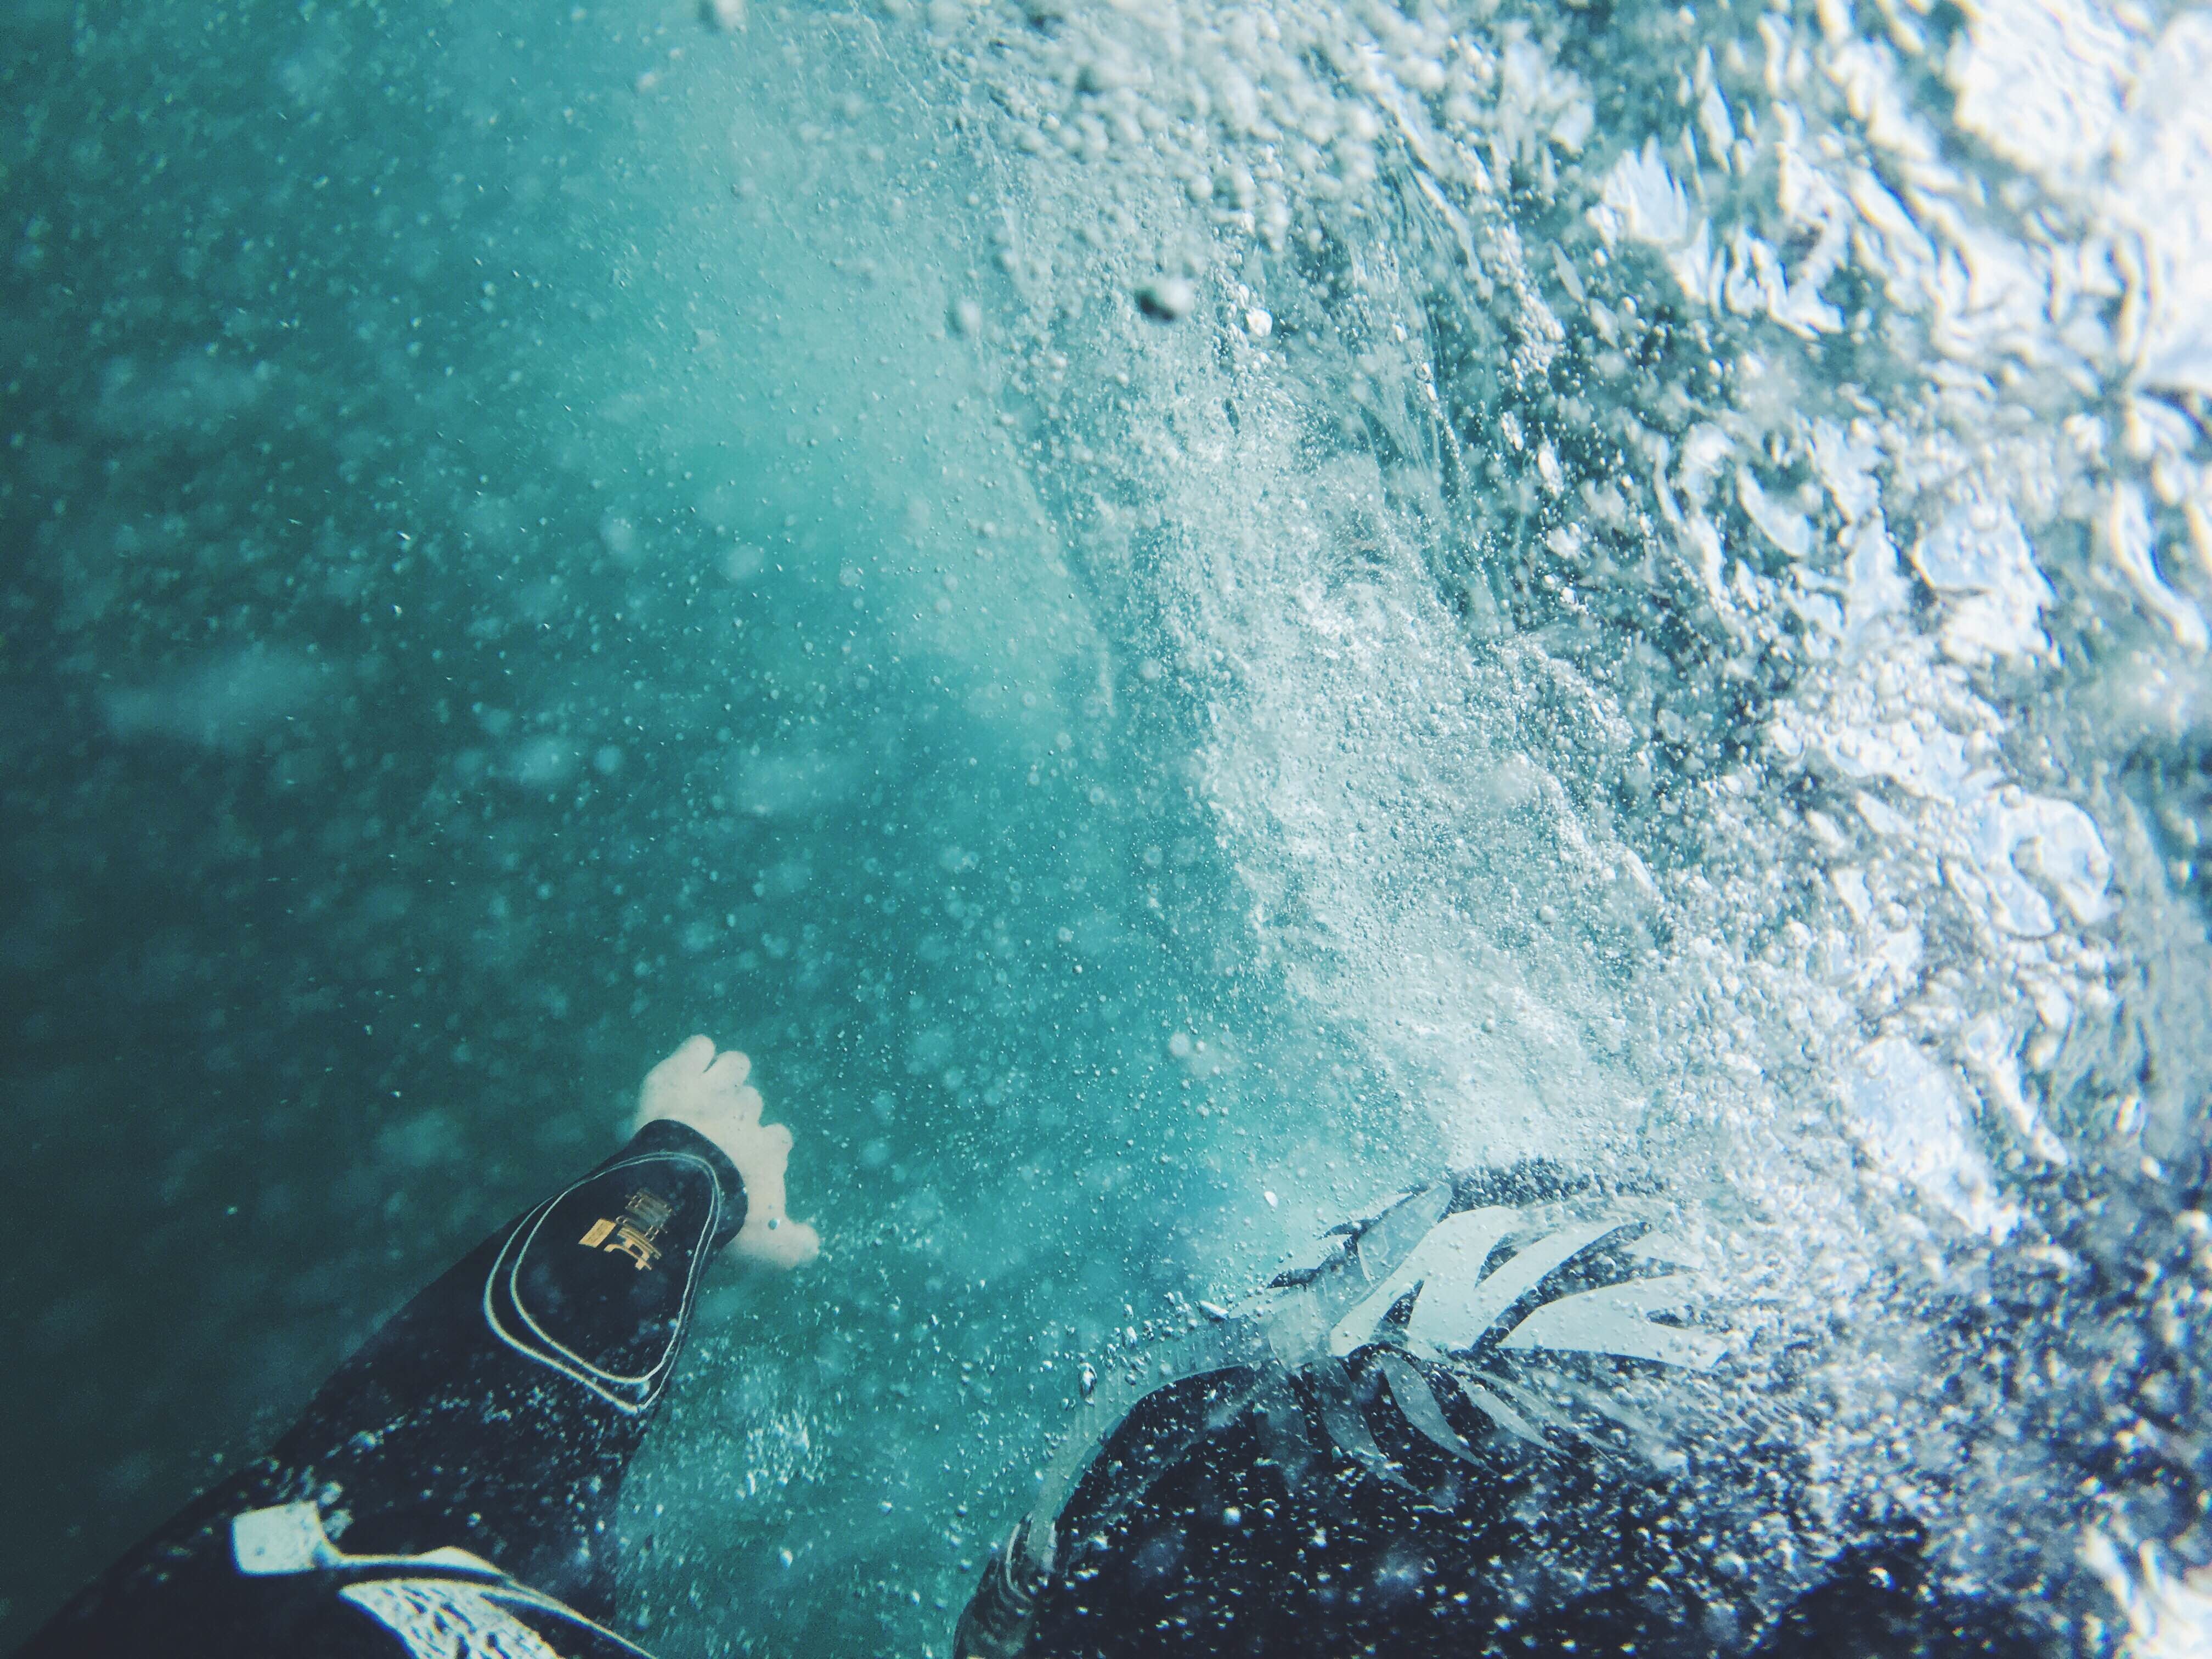
sea, water, ocean, wave, diving, underwater, blue, sports, water sport, wind wave